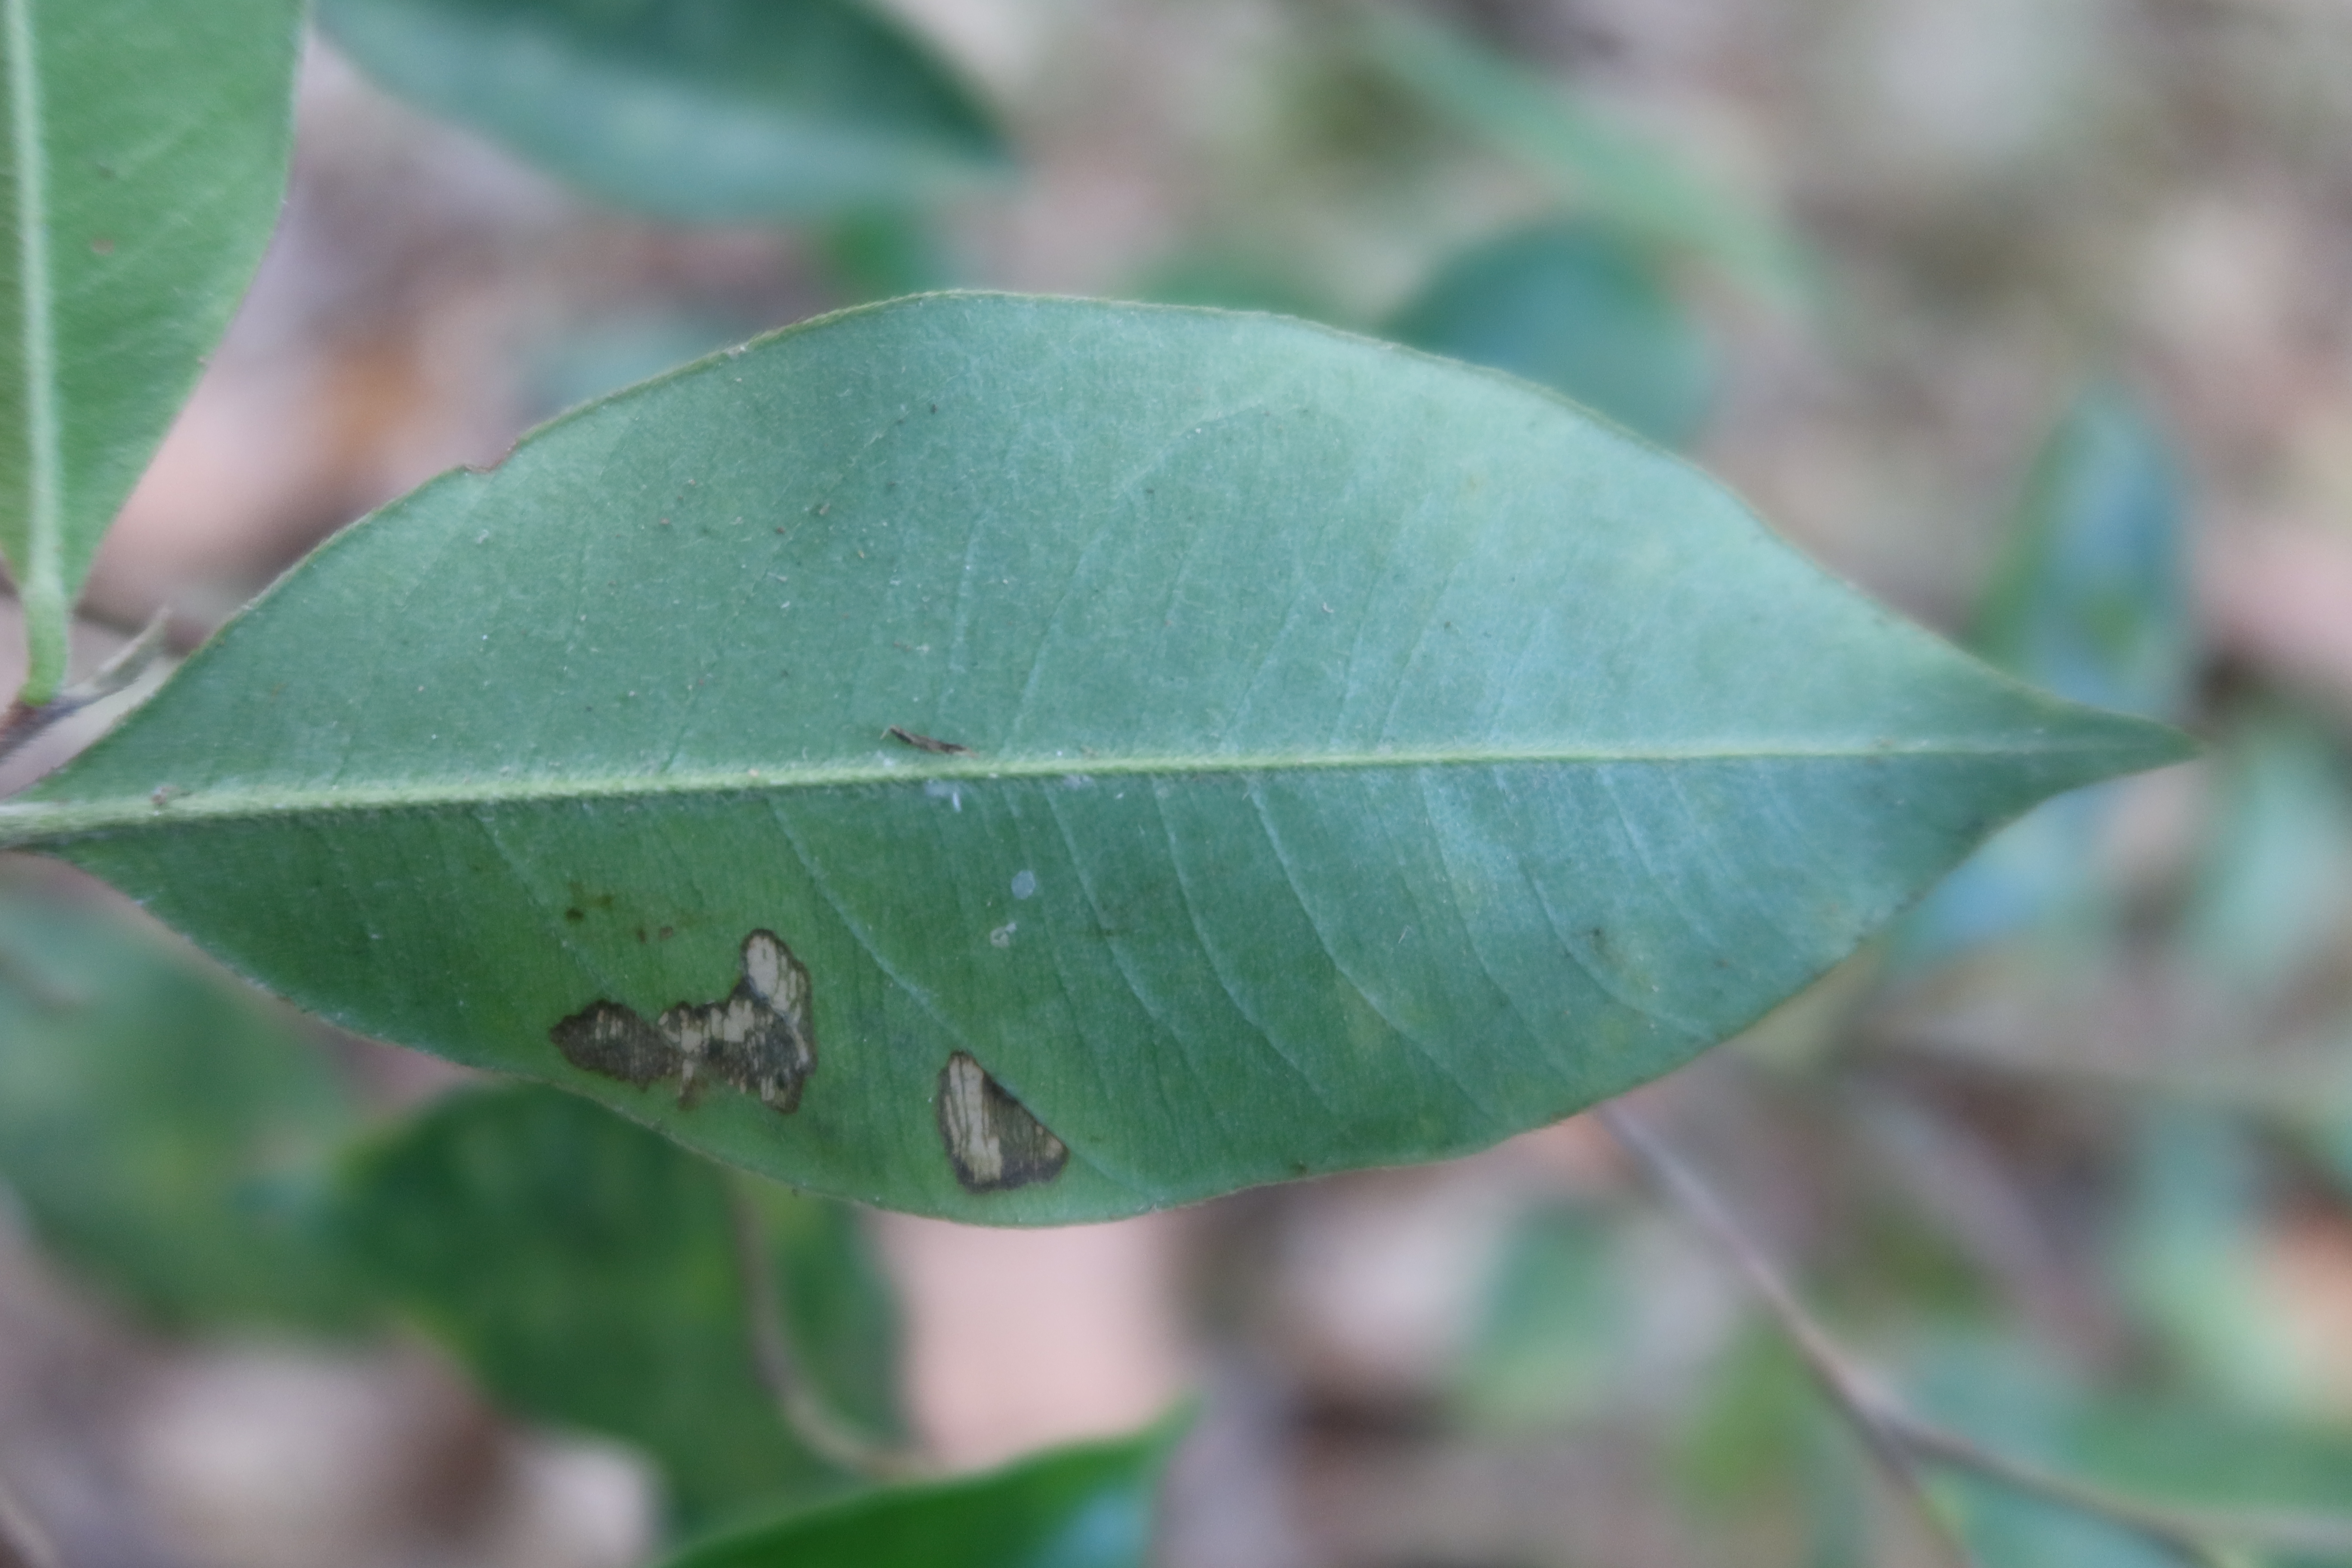
Label: Translucent lesion